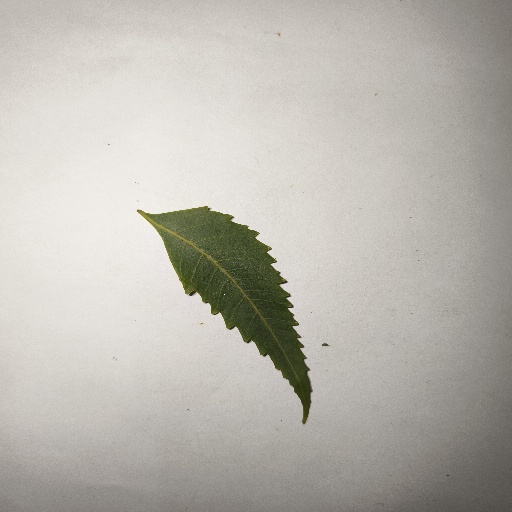
Species: Neem
Leaf condition: Healthy Leaf